Chambered cairn

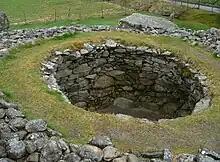
Corrimony chambered cairn

The Bookan type is named after a cairn found to the north-west of the Ring of Brodgar in Orkney, which is now a dilapidated oval mound, about 16 metres in diameter. Excavations in 1861 indicated a rectangular central chamber surrounded by five smaller chambers. Because of the structure's unusual design, it was originally presumed to be an early form. However, later interpretations and further excavation work in 2002 suggested that they have more in common with the later Maeshowe type rather than the stalled Orkney-Cromarty cairns.